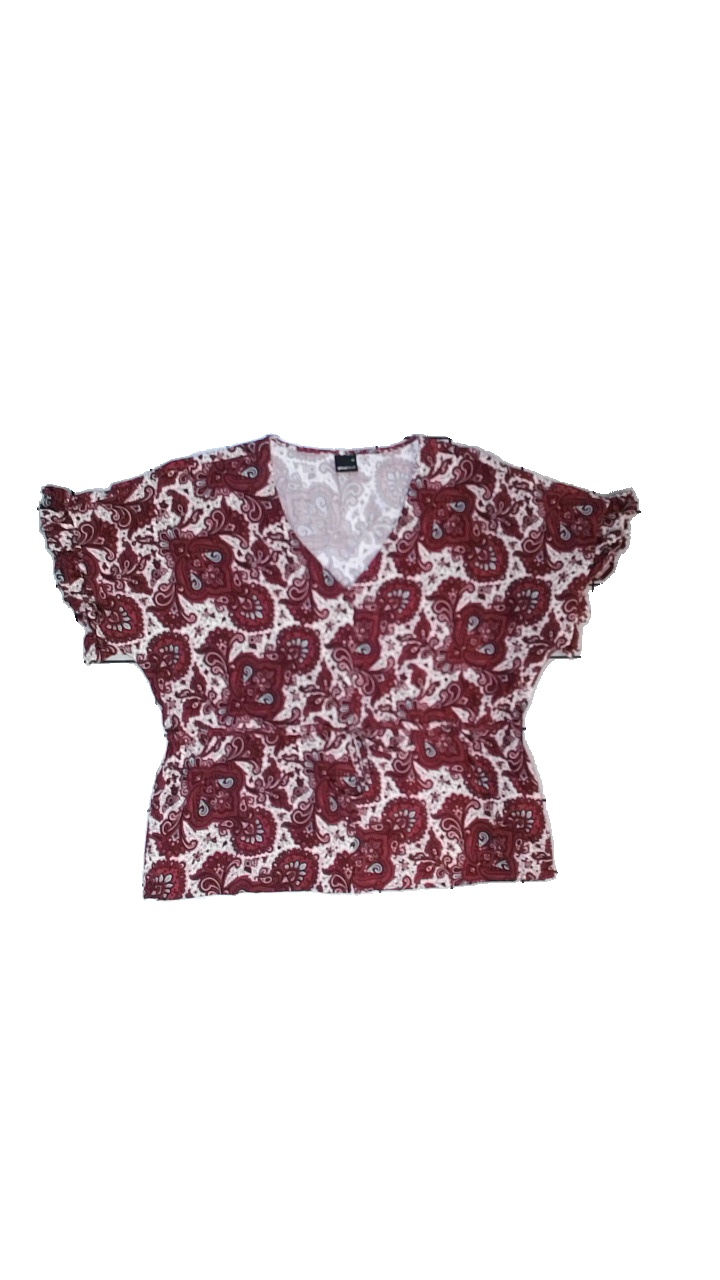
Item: T-shirt (Ladies)
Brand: Gina Tricot
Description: t-shirt med volangärm och band
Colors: Red, White, Blue
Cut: V-collar
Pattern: Other
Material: ?
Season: All
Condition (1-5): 4
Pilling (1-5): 5
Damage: lösa trådar på band
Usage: Reuse
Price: <50